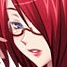
Portrait style: Anime Portrait